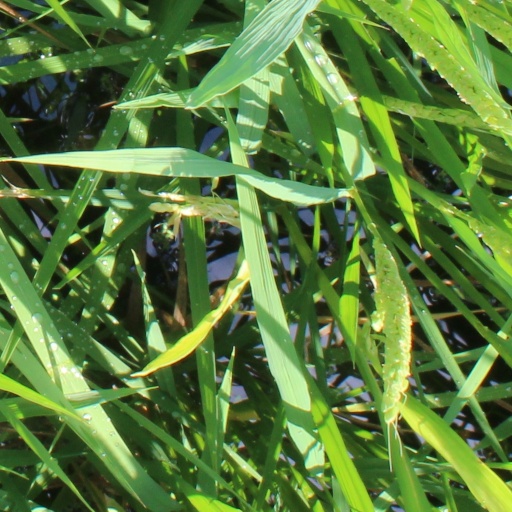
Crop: rice